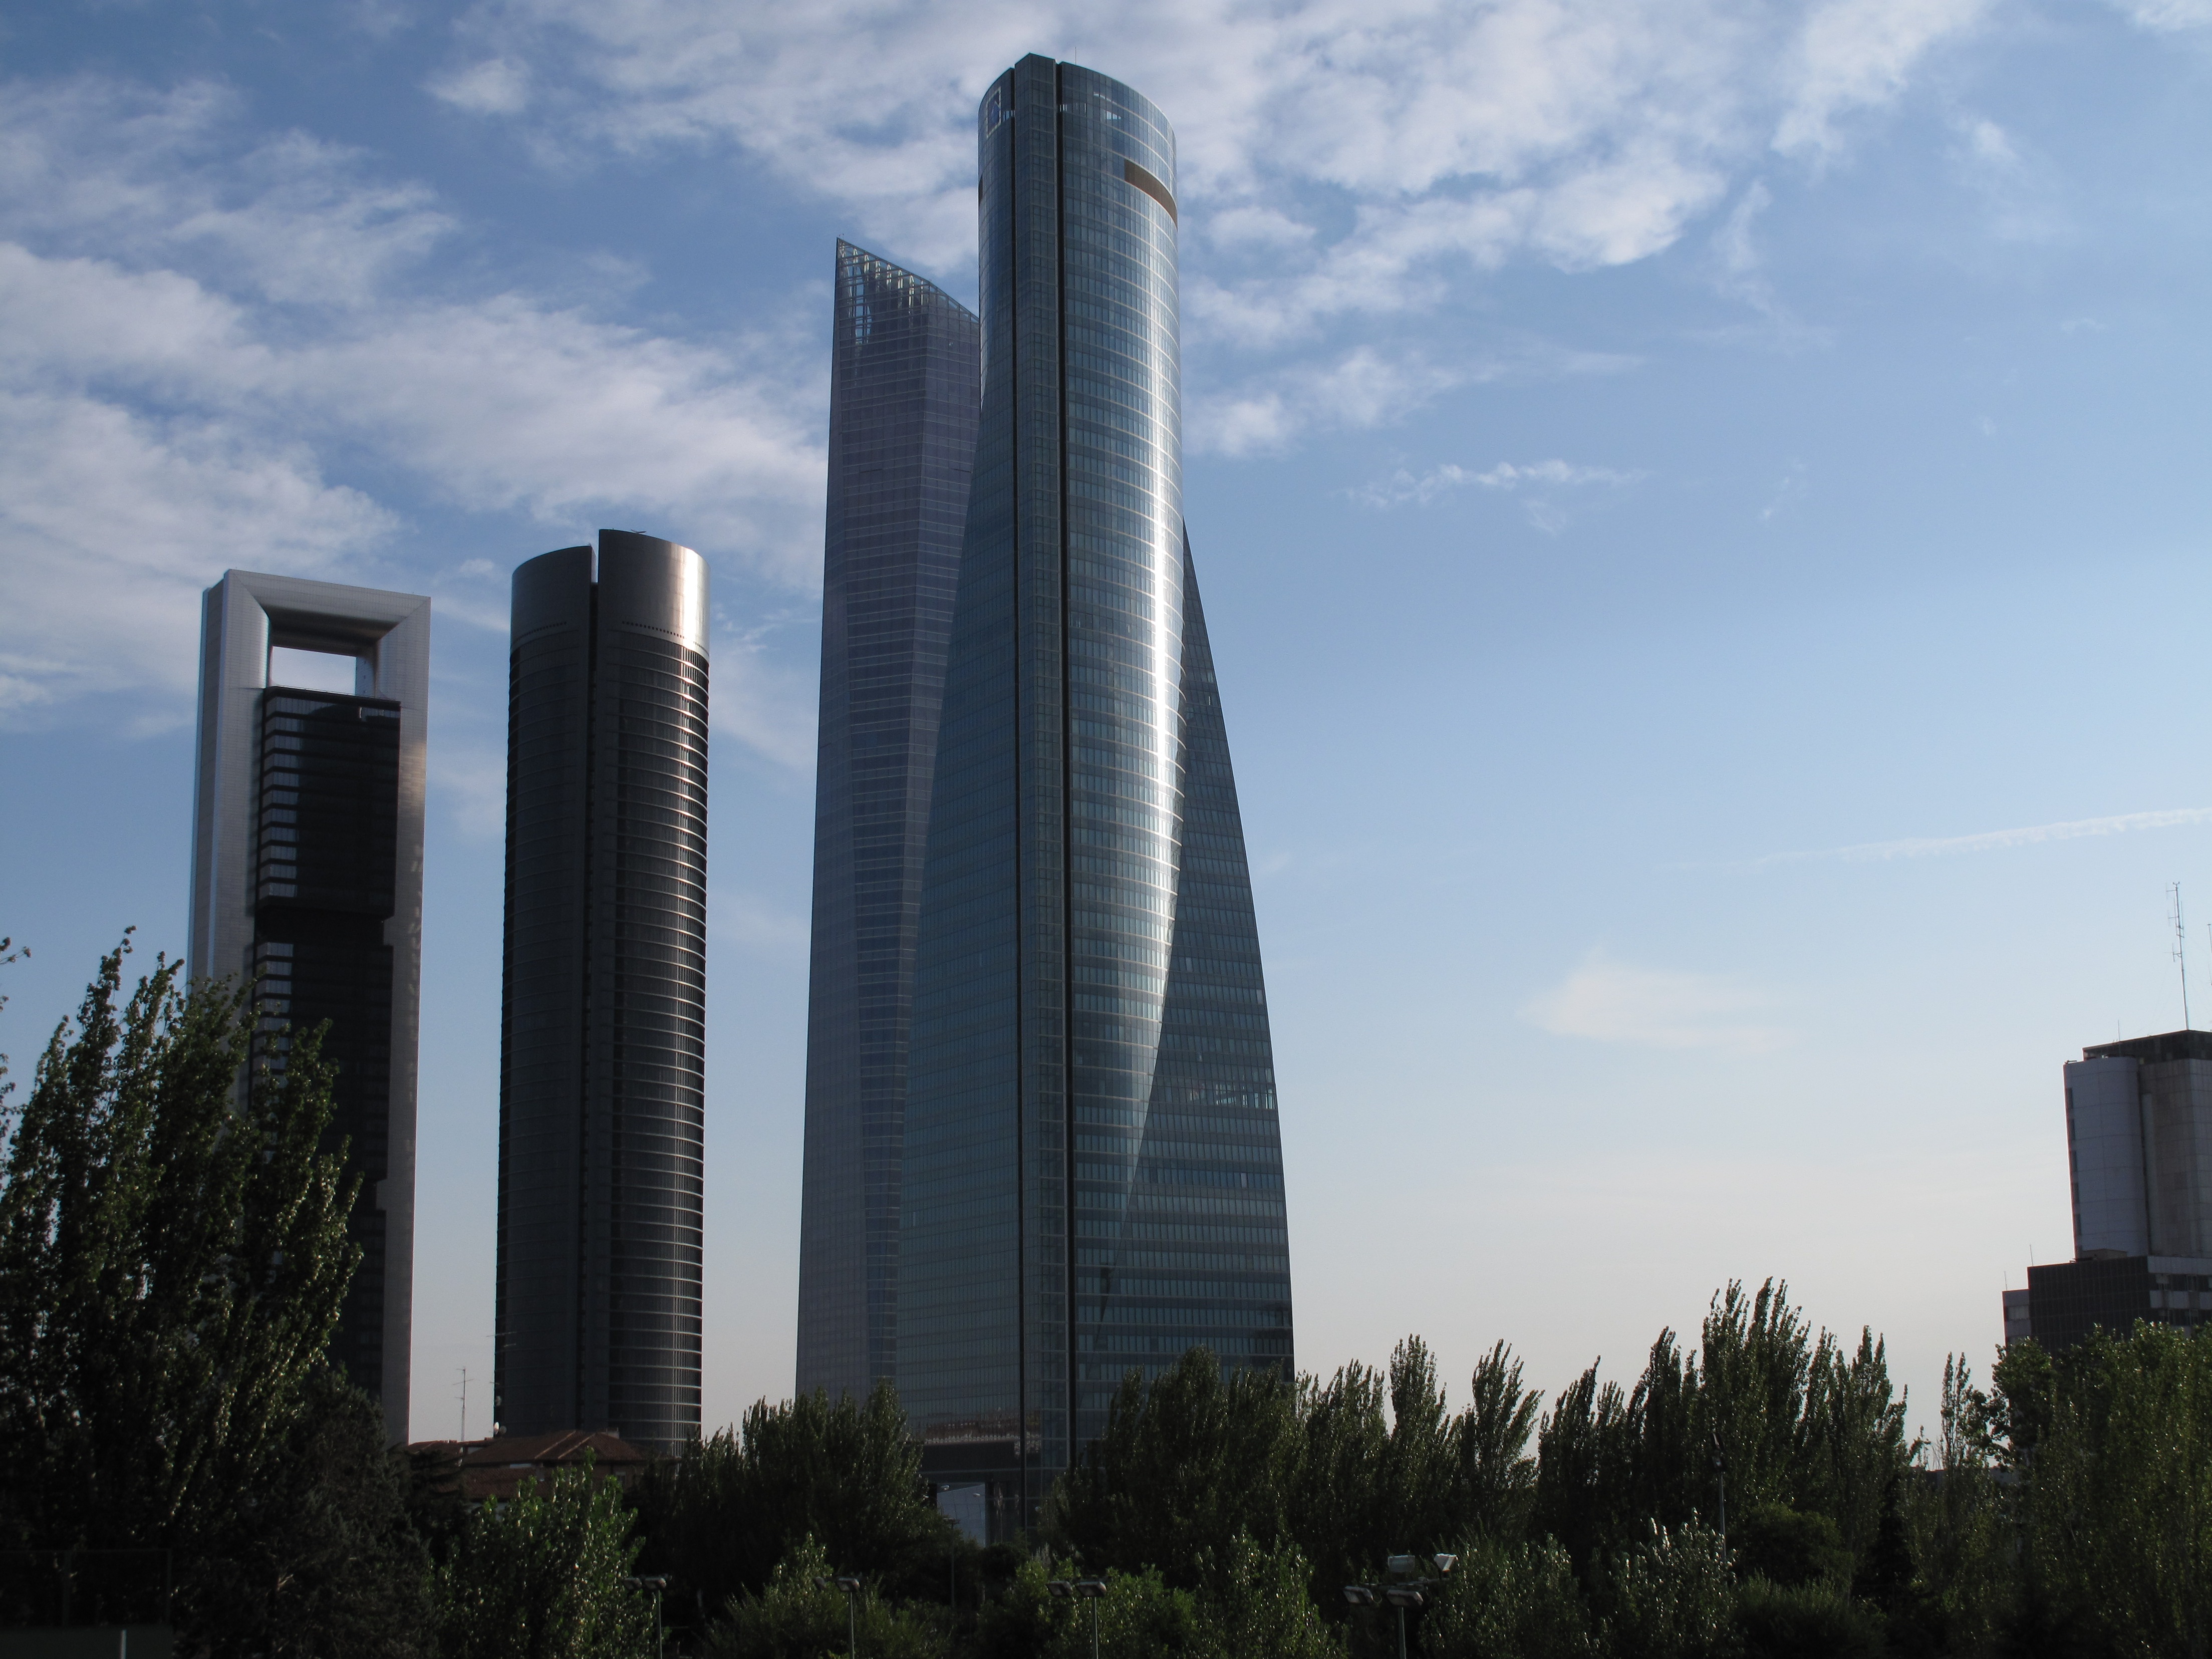
architecture, sky, skyline, building, city, skyscraper, cityscape, downtown, tower, office, landmark, facade, business, tower block, spain, madrid, metropolis, urban area, human settlement, metropolitan area, four towers